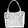
Label: Bag